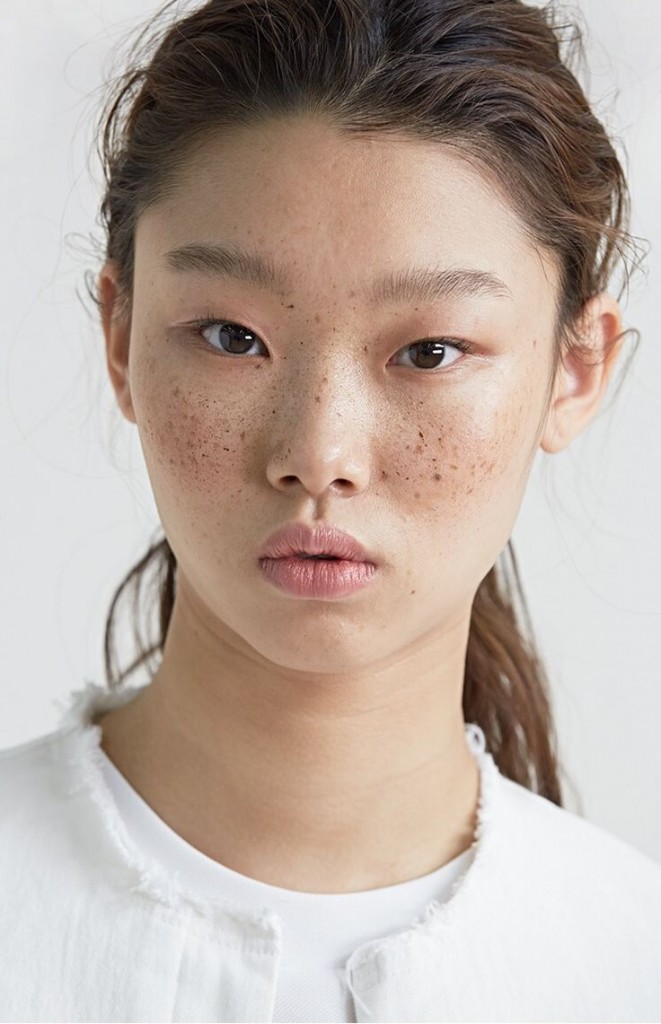
Gender: women